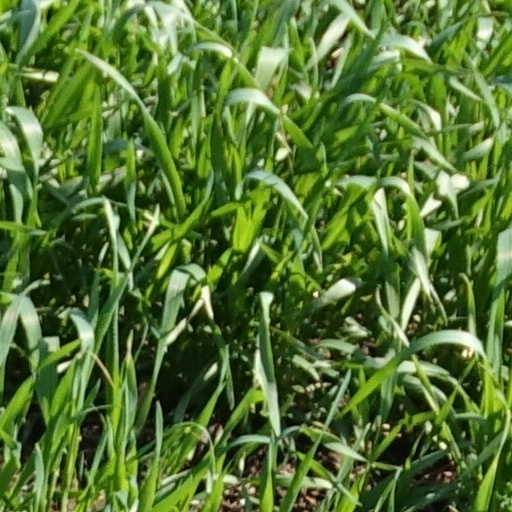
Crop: wheat